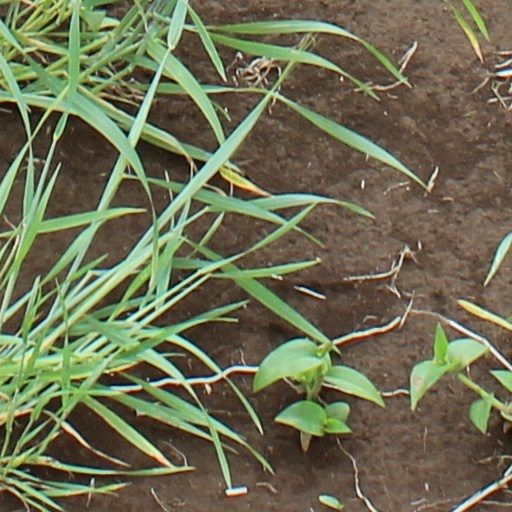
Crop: wheat